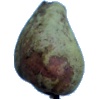
Label: Pear Stone 1